British Rail Class 44

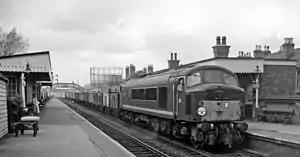
D5 "Cross Fell" at Long Eaton with a train of 16 tonne mineral wagons, May 1962

The class suffered 'a considerable amount of early "teething trouble"' during the early 1960s. The bogies suffered from frame fractures. The vacuum exhausters gave trouble, as did the auxiliary motor, the original batteries supplied were also inadequate and soon became exhausted. The main problem with the exhausters was that they were mounted in the centre of the engine room and so had to be lifted through the roof by crane, taking 8–12 hours to change. The truss girder used for the body sides meant that there was no access through the sides of the bodywork. Considerable trouble was experienced with the water tanks for the steam heating boilers due to fractures.